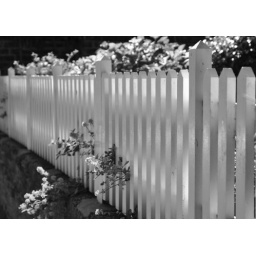
...and in black and white it could be out of a 1950's Hollywood film instead of in Ravenscourt Park, London!